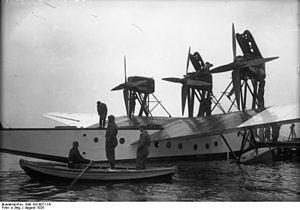
Adolf Karl Otto Rohrbach, né le 28 mars 1889 à Gotha en Thuringe et mort le 6 juillet 1939 à Kampen sur l'île de Sylt, est un ingénieur en mécanique allemand, concepteur d'avions et entrepreneur.